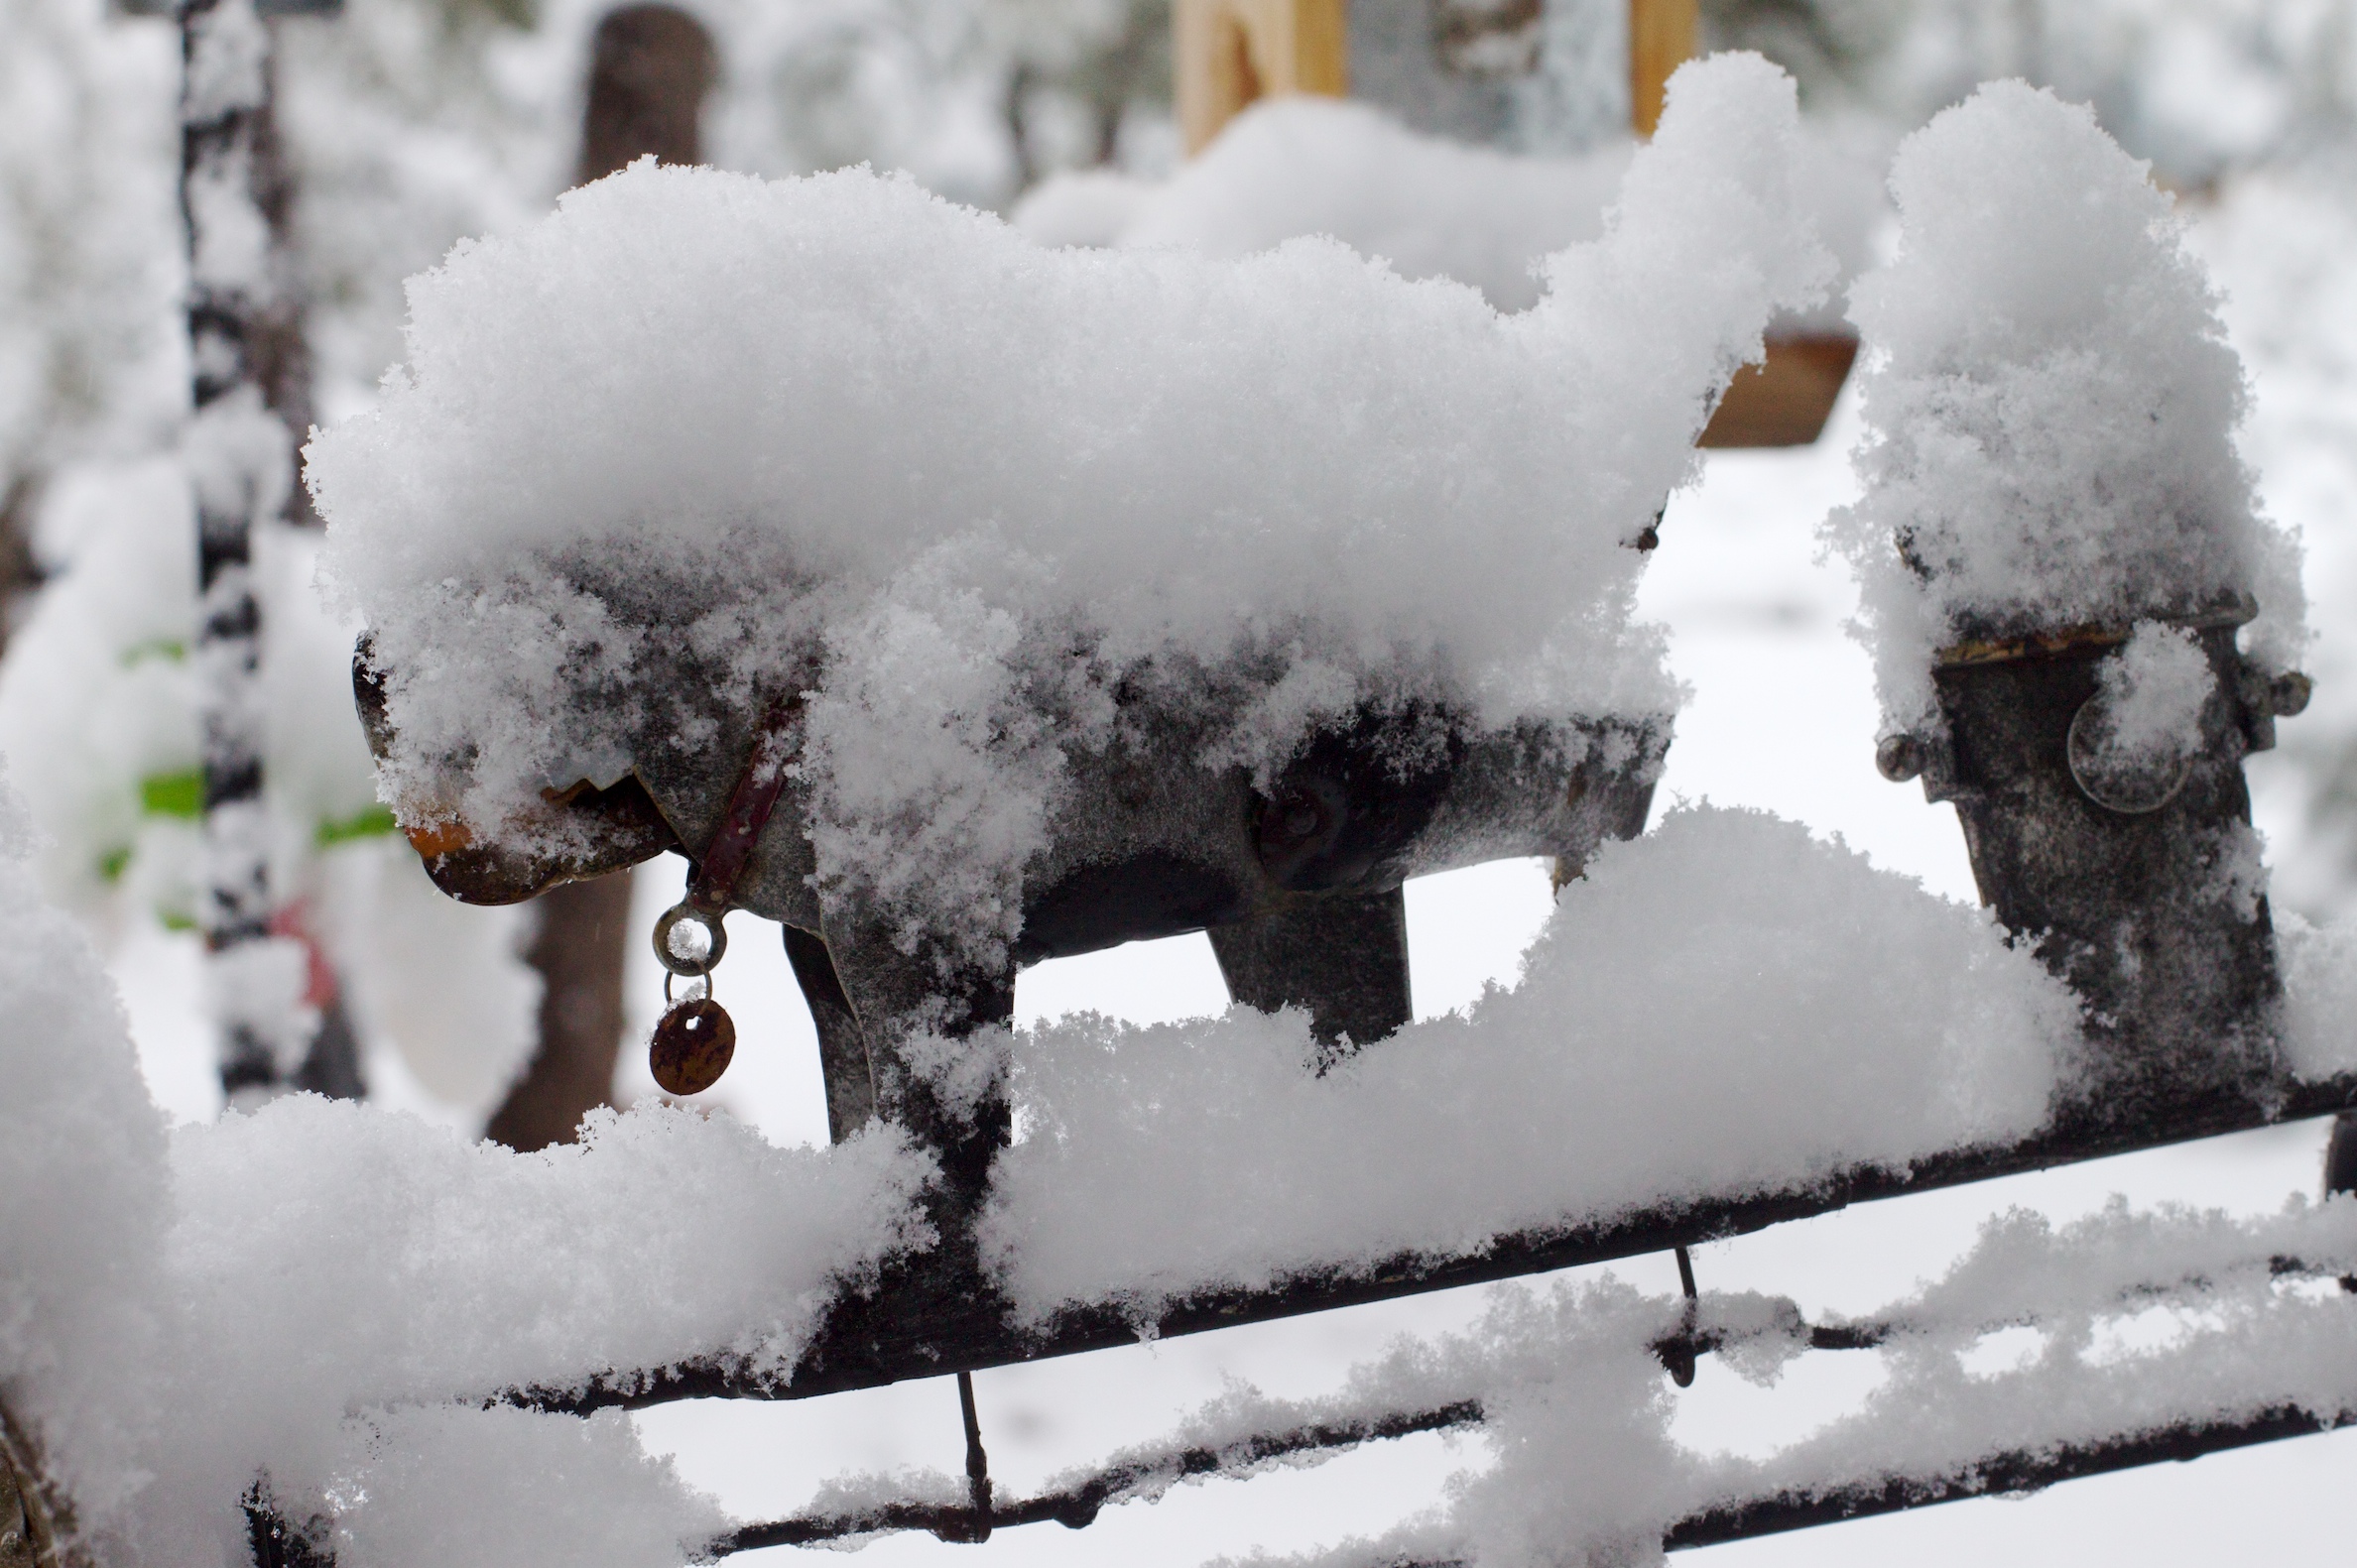
snow, winter, white, weather, season, spike, blizzard, freezing, winter storm